Carsten Müller (footballer)

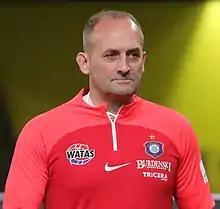
Müller in 2022

Carsten Müller (born 3 October 1971) is a German football manager and former player.